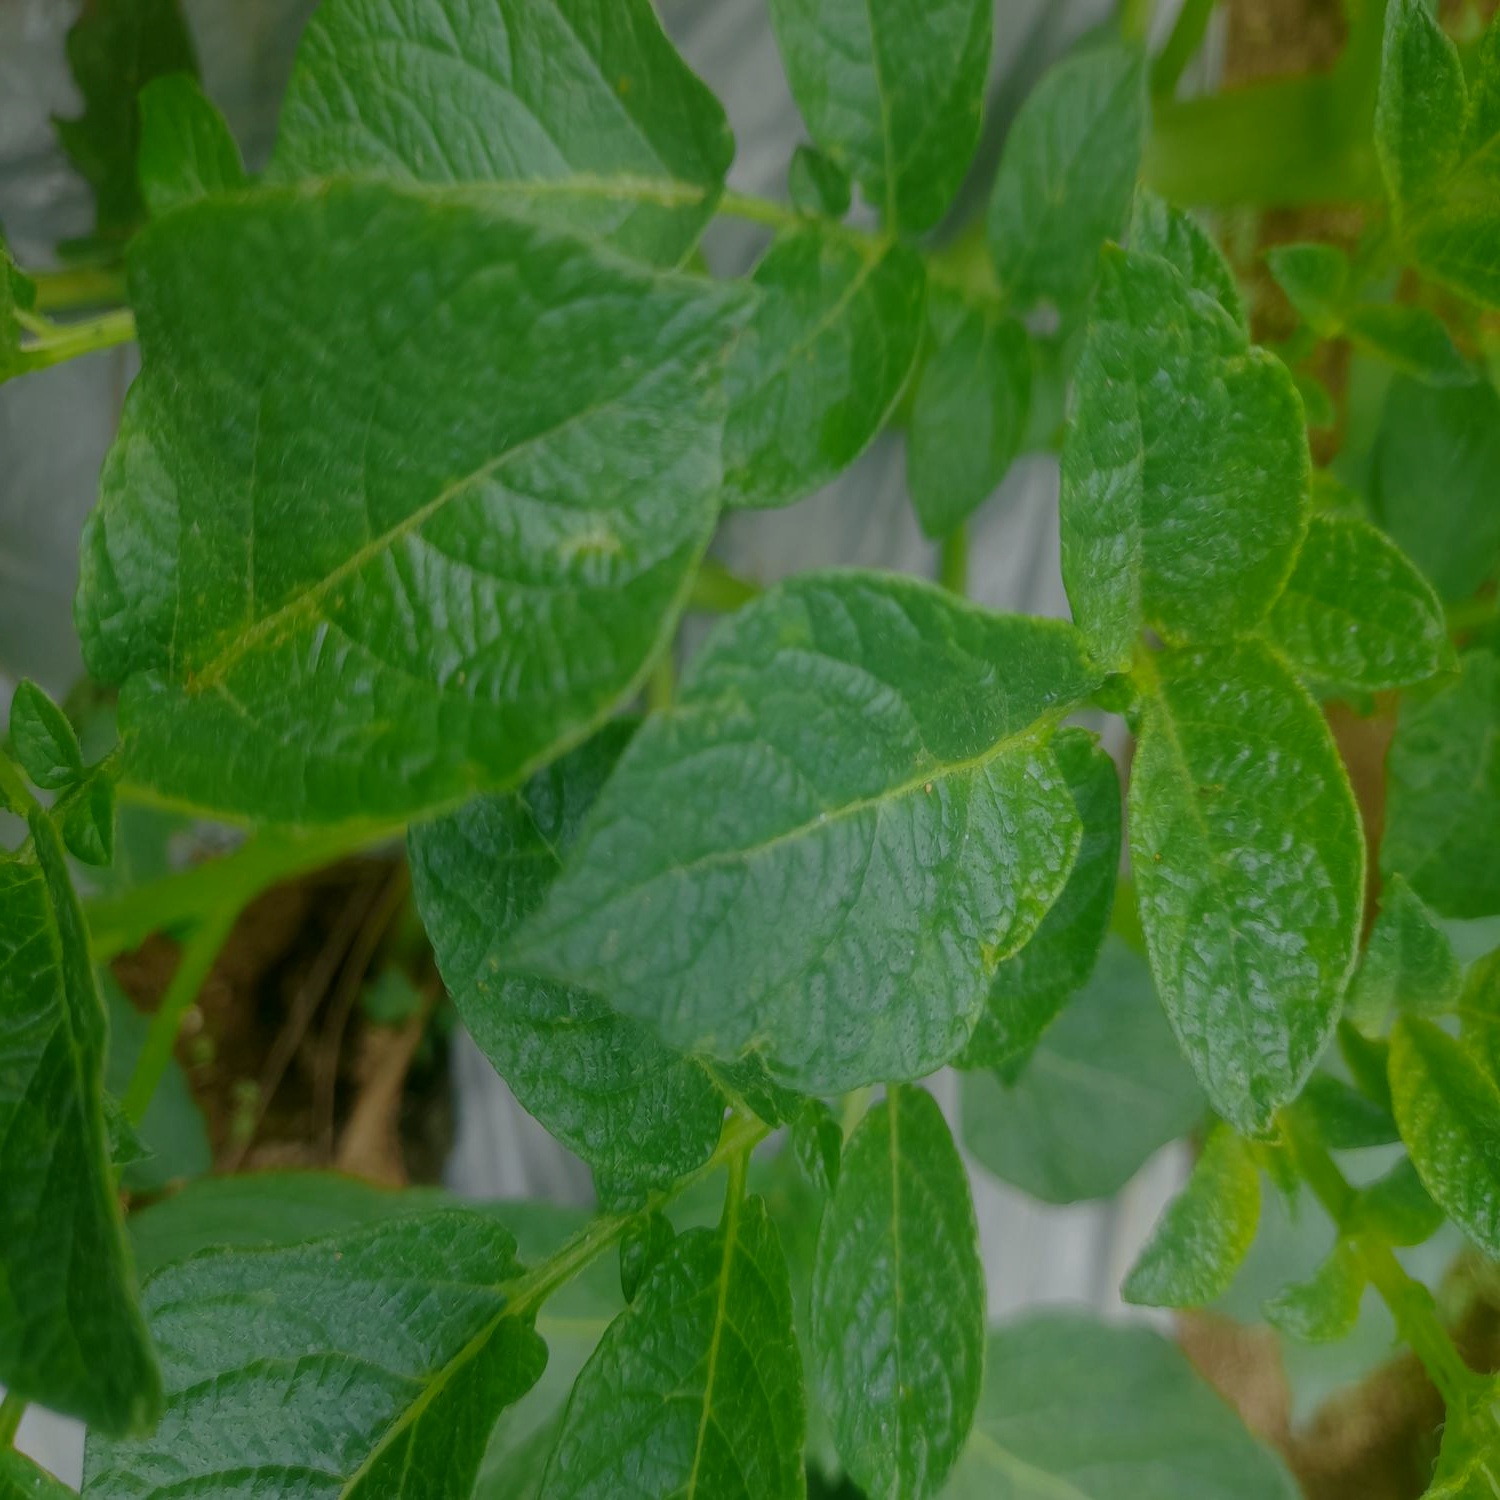
Etiqueta: Virus